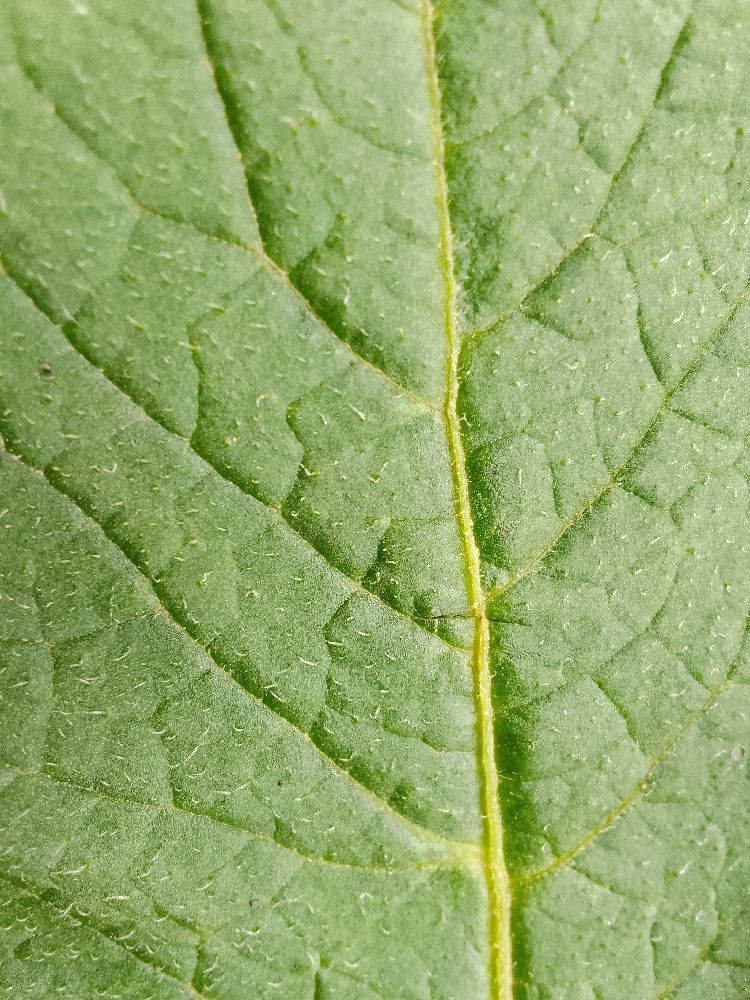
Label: Healthy